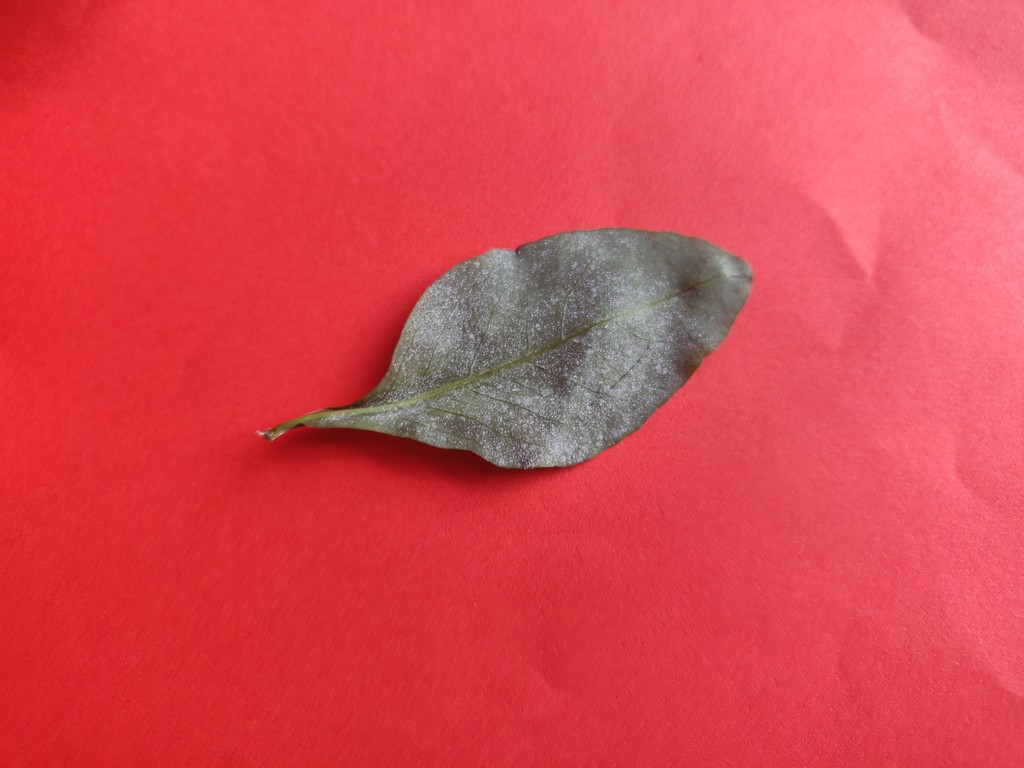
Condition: Unhealthy
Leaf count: single
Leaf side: back